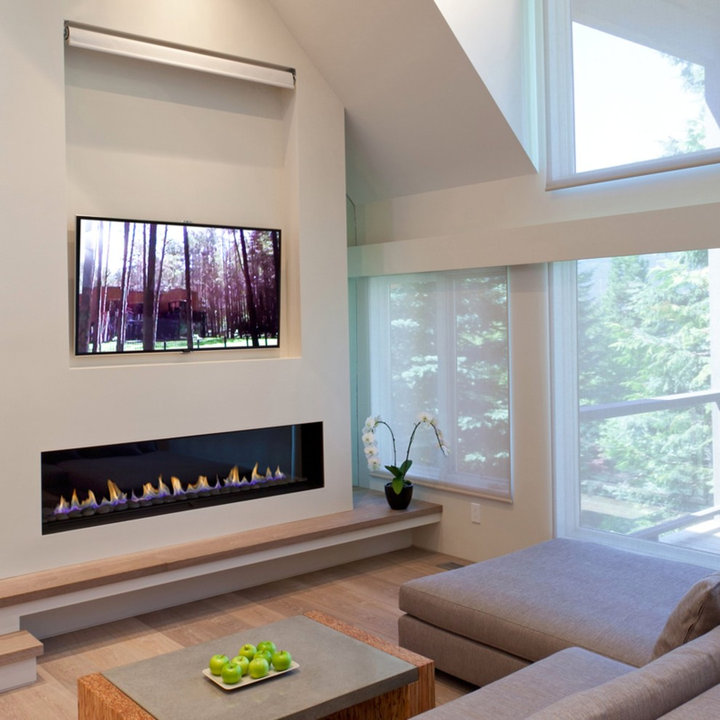
Style: Modern